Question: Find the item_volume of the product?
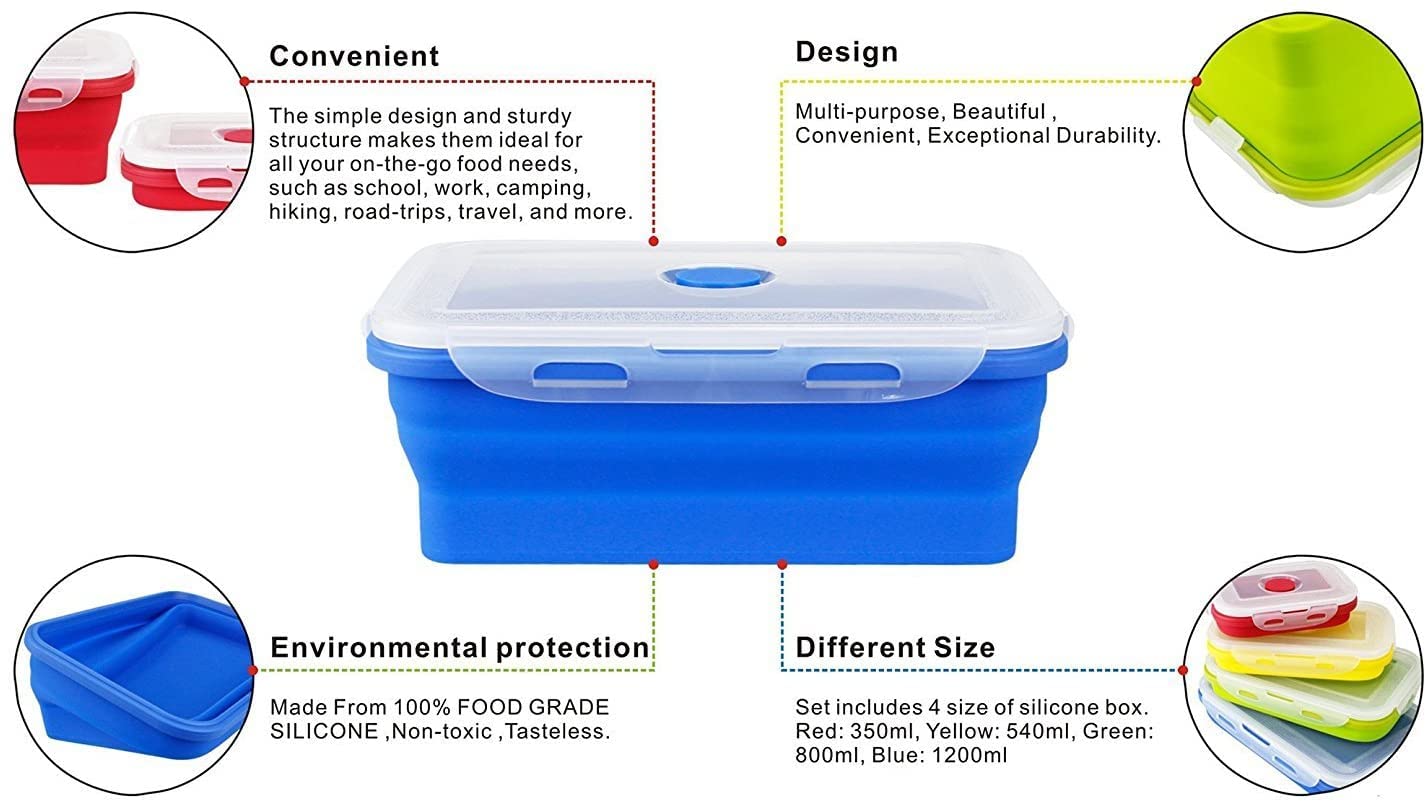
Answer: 1200.0 millilitre